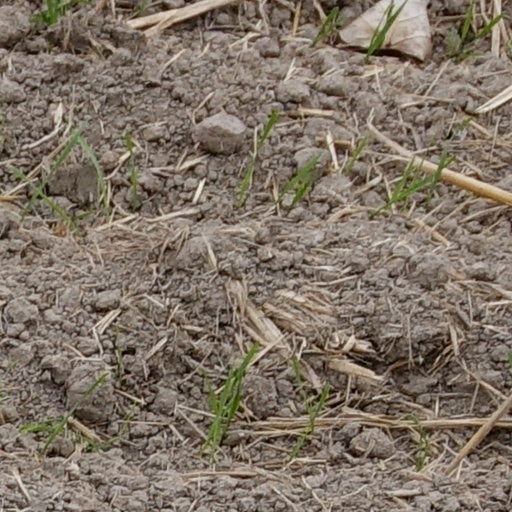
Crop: wheat